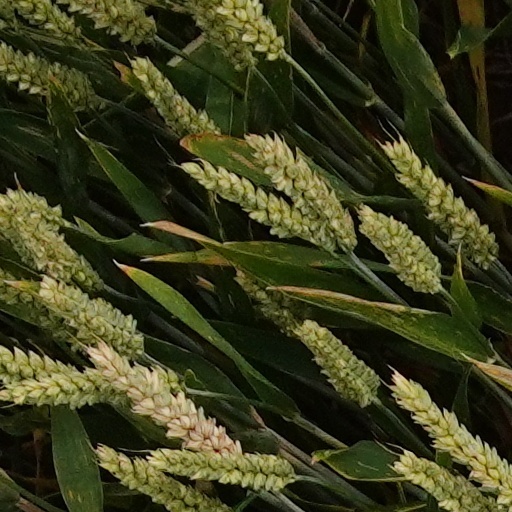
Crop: wheat